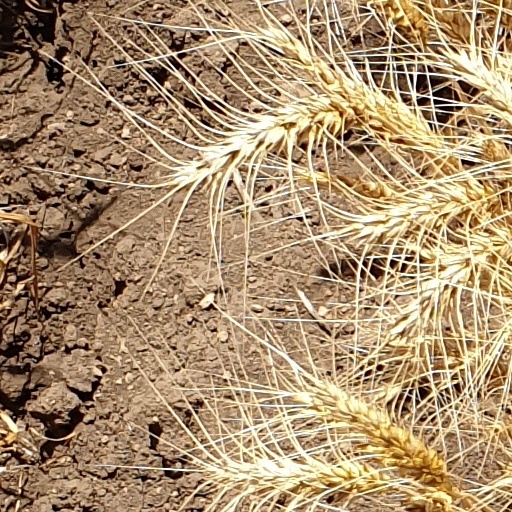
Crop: wheat